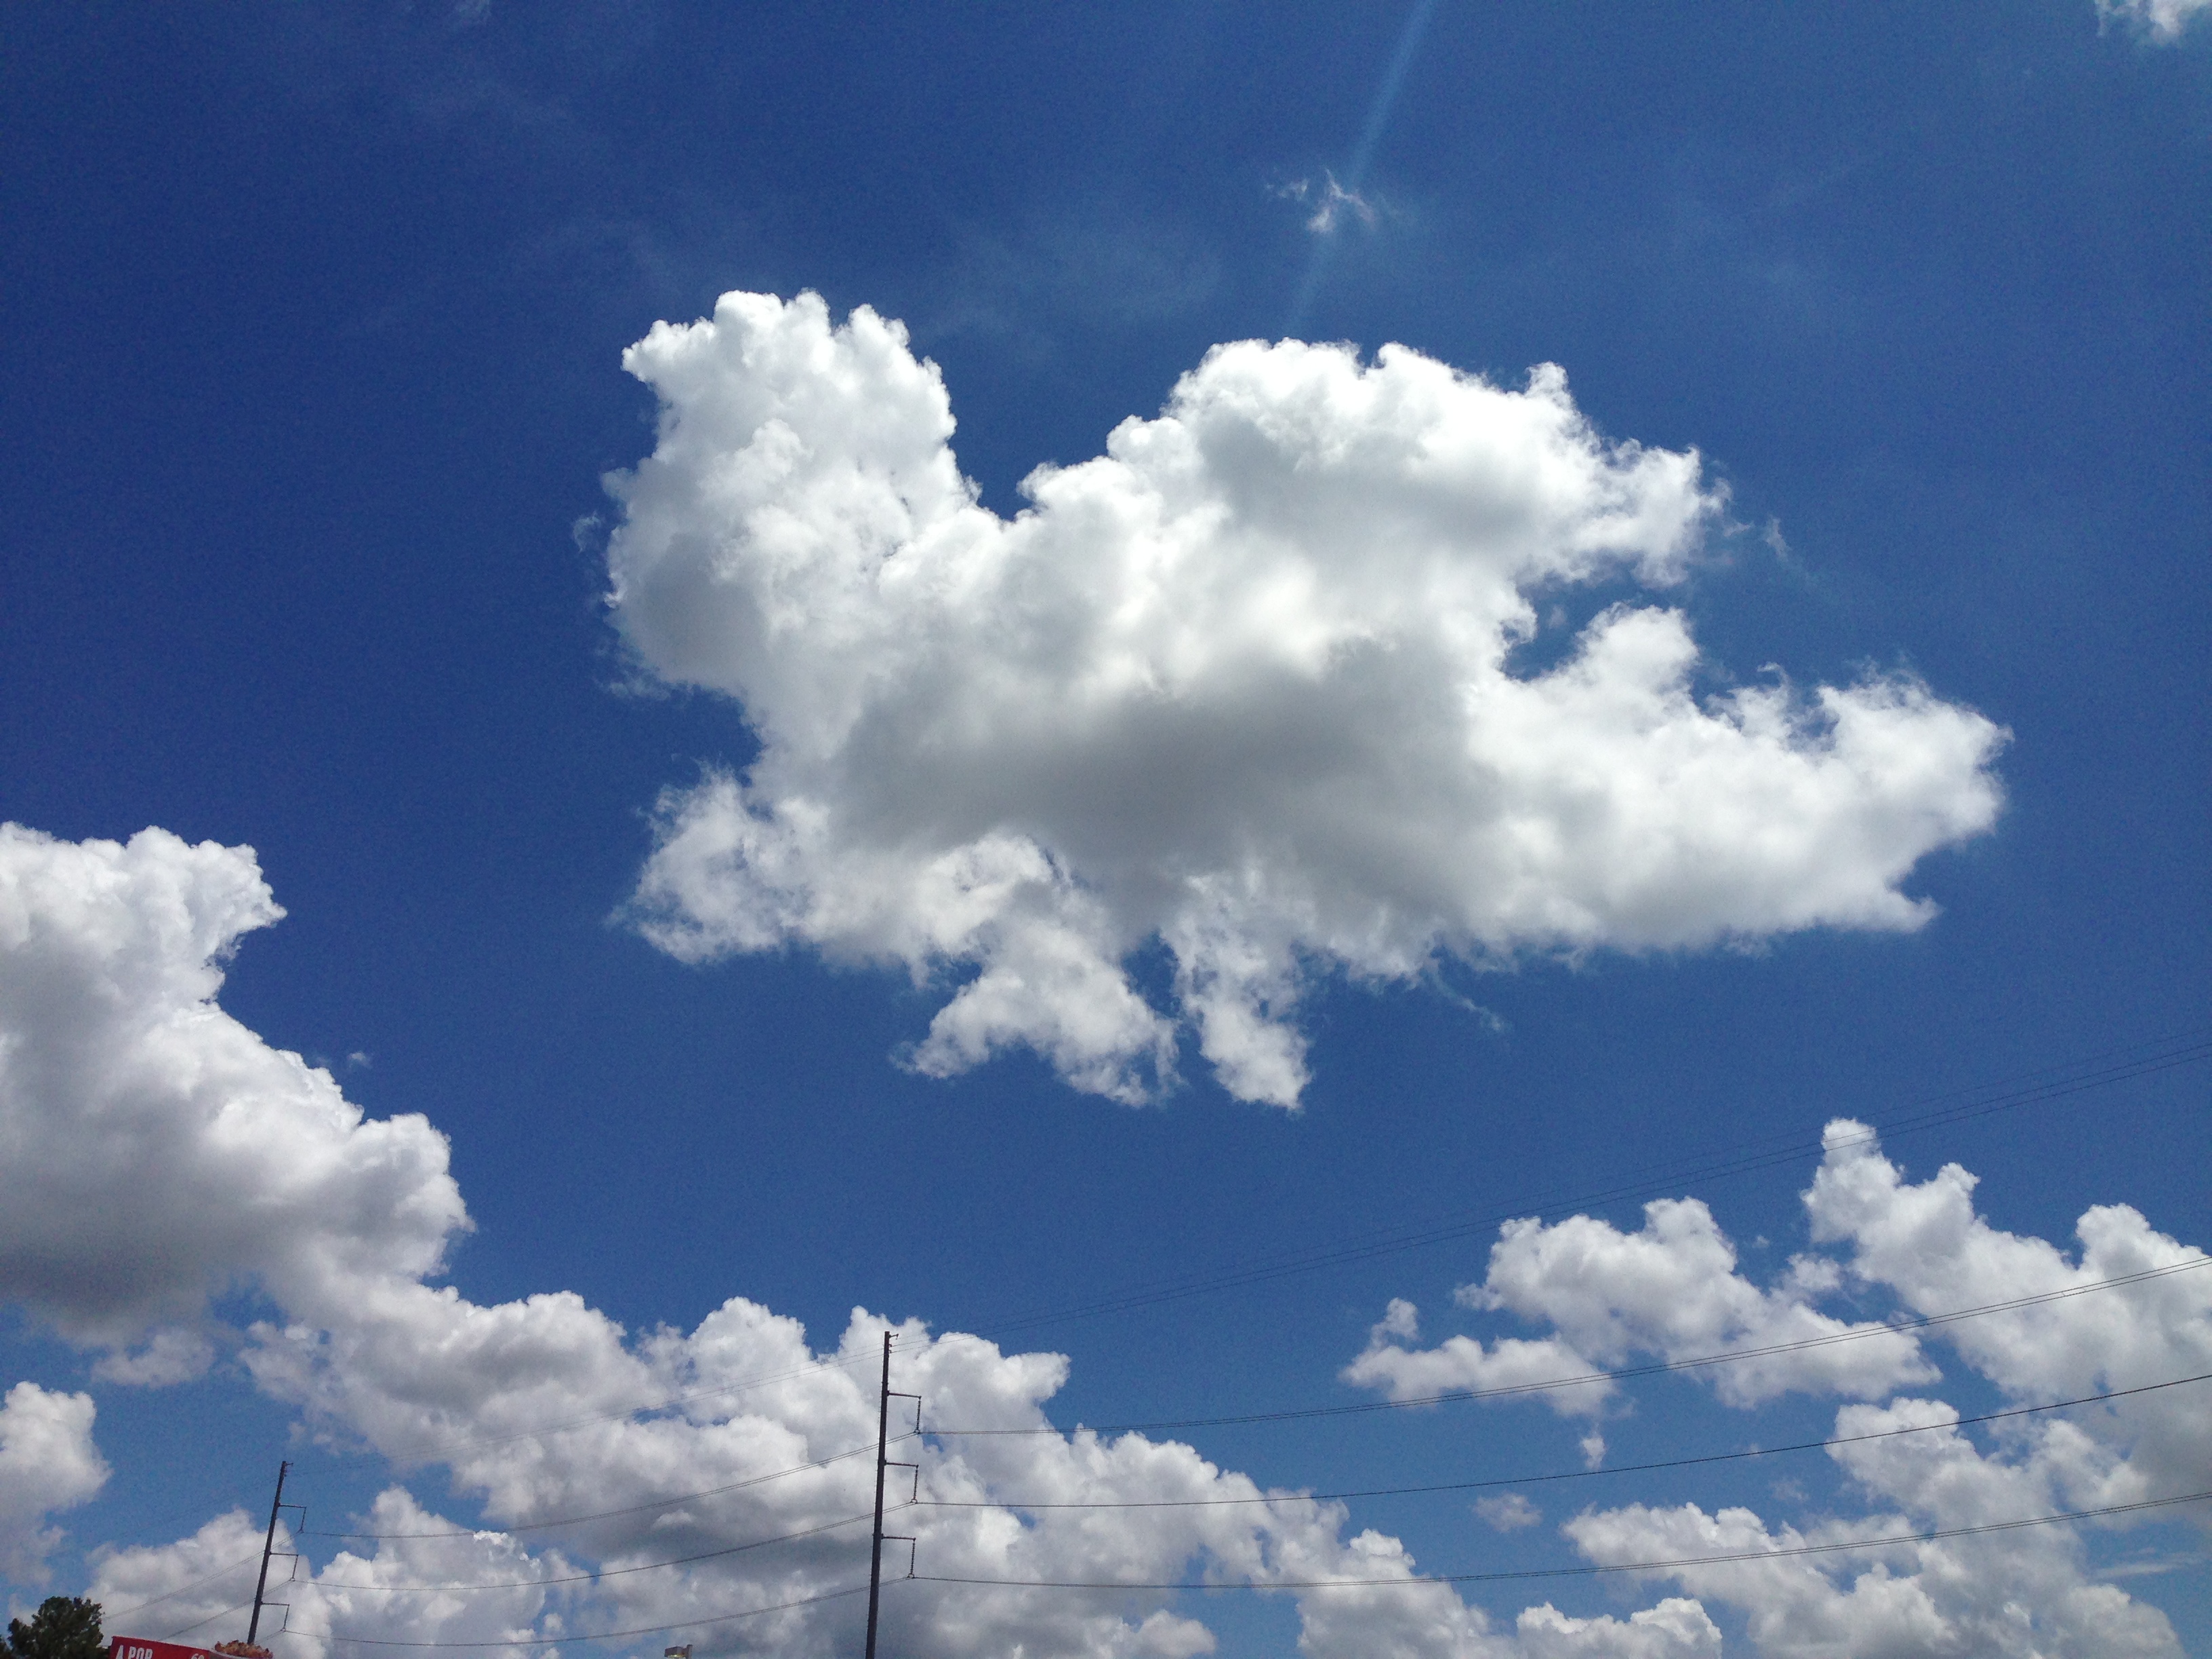
clouds, blue sky, white clouds, fluffy clouds, daytime sky, sky, cloud, cumulus, daytime, blue, atmosphere, meteorological phenomenon, bungee jumping, azure, calm, sunlight, tree, landscape, space